Heaven's Soldiers

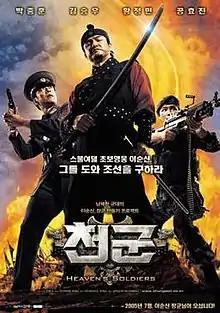
Theatrical poster

Heaven's Soldiers is a 2005 South Korean period action-comedy film directed by Min Joon-ki. It combines elements of several genres such as war films, time travel and historical drama.